Statue of the Marquis de Lafayette (Lafayette College)

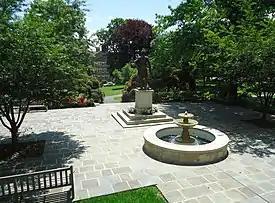
View of the statue and plaza following renovations

In 2007, the statue and surrounding area underwent a significant renovation that saw the creation of a new plaza surrounding the monument. The plaza includes a fountain, benches, and flagstone patio. The renovations were part of the college's celebration of the 250th anniversary of Lafayette's birth.